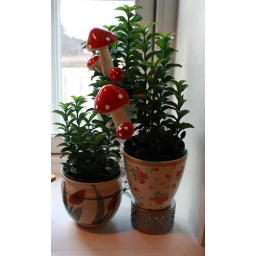
My kitchen window in November.